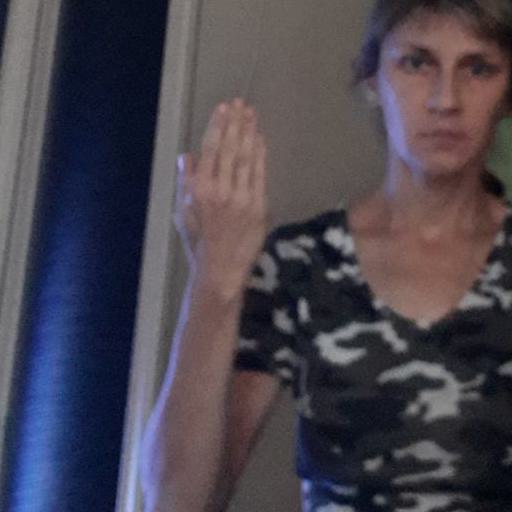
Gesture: stop_inverted